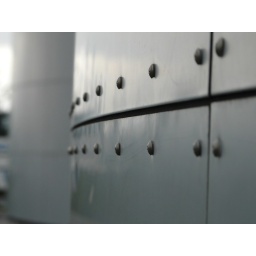
Huge hot water tanks on Oskjuhlio hill near Reykjavik.